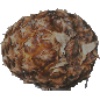
Label: pineapple